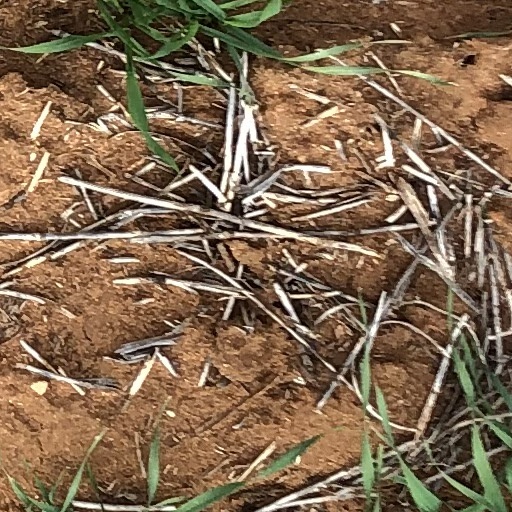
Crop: wheat